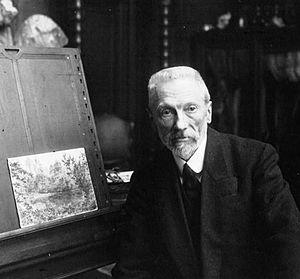
Maurice Leloir, né le 1ᵉʳ novembre 1853 à Paris où il est mort le 7 octobre 1940, est un illustrateur, aquarelliste, dessinateur, graveur, écrivain et collectionneur français.